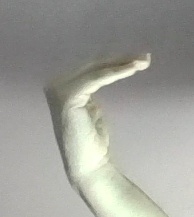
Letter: haa